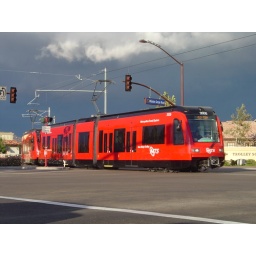
Here is a new S70 low floor car exiting the Santee Trolley Station underneath a dark, cloudy, and ominous sky.